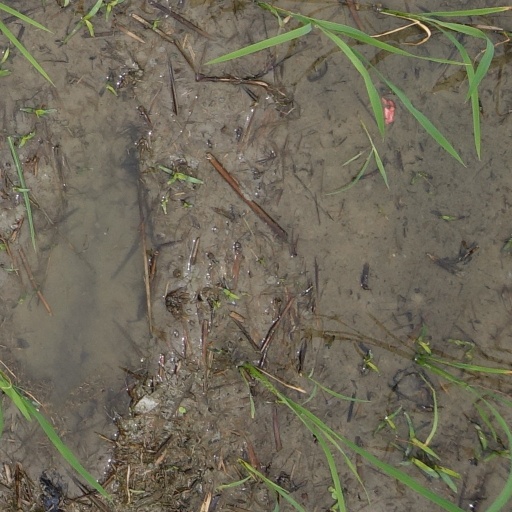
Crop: rice